Meyers Leonard

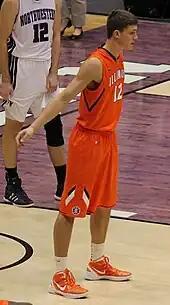
Leonard playing for Illinois

As a freshman at the University of Illinois at Urbana–Champaign in 2010–11, Leonard averaged 2.1 points and 1.2 rebounds per game in 8.2 minutes per game for the Fighting Illini. Following the season he was invited to the June 17–24, 2011, 17-man tryouts for the 12-man FIBA Under-19 World Championship team by USA Basketball. Leonard was one of 12 selected players that competed as Team USA in the 2011 FIBA U19 World Championships in Latvia from June 30 – July 10, 2011, and placed fifth in the competition.